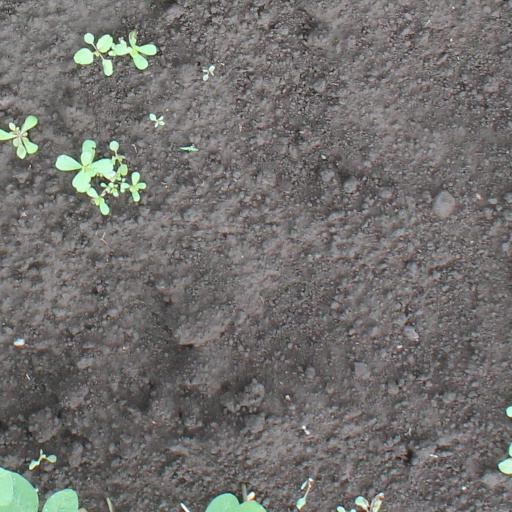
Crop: soybean